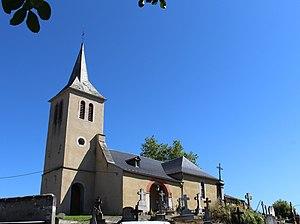
Église de l'Assomption de Tilhouse (Hautes-Pyrénées)
Tilhouse est une commune française située dans le département des Hautes-Pyrénées, en région Occitanie.
La liste des églises des Hautes-Pyrénées recense de manière exhaustive les églises situées dans le département français des Hautes-Pyrénées.